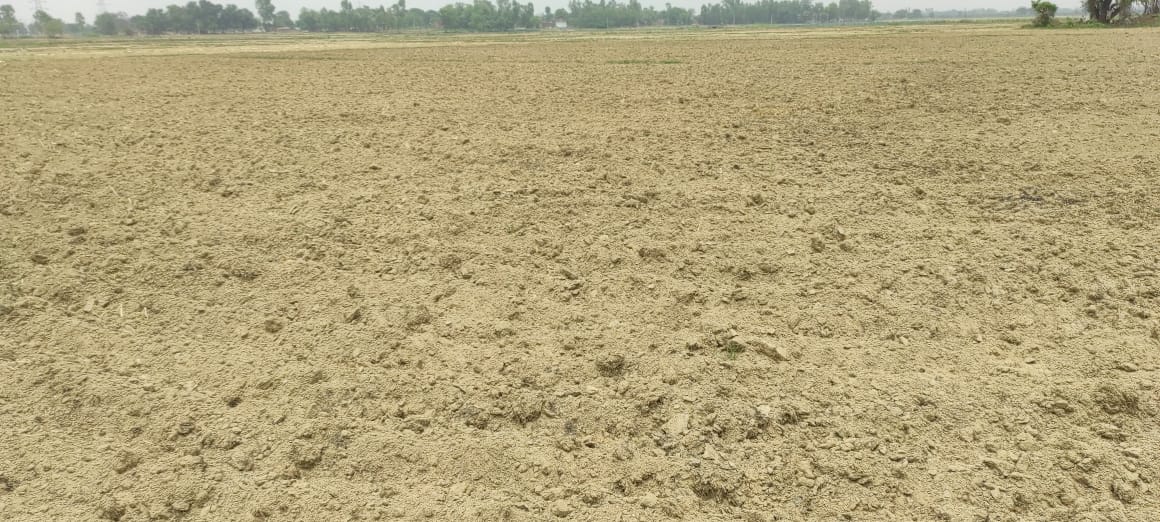
Soil type: Alluvial soil